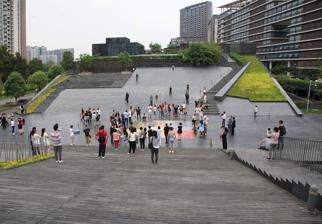
Building: Museum of Contemporary Art Chengdu
Country: United States of America
Year built: 2011
Contemporary art museum in Chengdu, China Museum of Contemporary Art Chengdu (MoCA) 成都当代美术馆 A Stitch In Time an artwork by Michael Pinsky being assembled at the museum Established 2011 ; 14 years ago ( 2011 ) Location C1, Tianfu Software Park , Tianfu Avenue, Gaoxin District, Chengdu , Sichuan , China Coordinates 30°33′13″N 104°02′54″W / 30.553705°N 104.048411°W / 30.553705; -104.048411 Website www .chengdumoca .org The Museum of Contemporary Art Chengdu (abbreviated MoCA , Chinese : 成都当代美术馆 ) in Chengdu , China is a Chinese museum solely dedicated to exhibiting, interpreting, and collecting contemporary art , both from across China and around the world. MoCA is located at the Chengdu Tianfu Software Park . History The museum, designed by the architect Liu Jiakun, was opened in 2011. Construction of the museum was funded by Chengdu High-Tech Zone Investment Co. Ltd., a state-owned company. The art historian, critic and curator Lü Peng became the museum's first director. Lü Peng is known for his publications History of Chinese Contemporary Art: 1990–1999 and A History of Art In Twentieth Century China . In 2014, the museum did not yet have a display of its permanent collection, but had opened its gallery for exhibits of modern art and photography. In addition to hosting exhibitions from Asian artists the museum has hosted retrospective surveys of western artists including: Tony Cragg , Michael Pinsky and Picasso and have collaborated with institutions such as the Musée d'Art Moderne de la Ville de Paris to show the works of Dominique Gonzalez–Foerster , Douglas Gordon , Pierre Huyghe , Ange Leccia and Philippe Parreno See also Chengdu Museum of Contemporary Art (a different museum) References